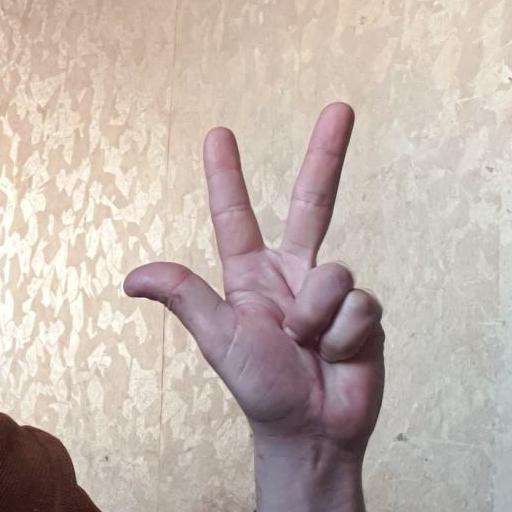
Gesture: three2